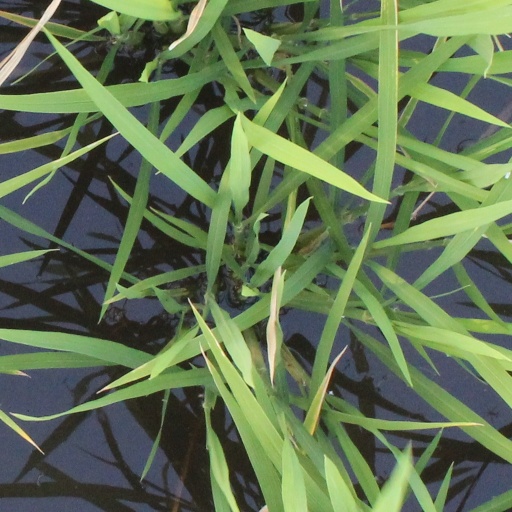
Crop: rice